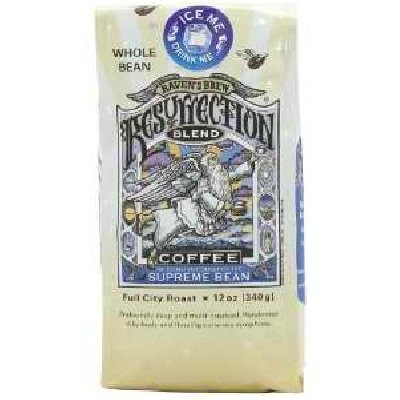
Item Name: Raven's Brew Coffee Resurectn Blend Bn
Value: 72.0
Unit: Ounce

Price: 13.99